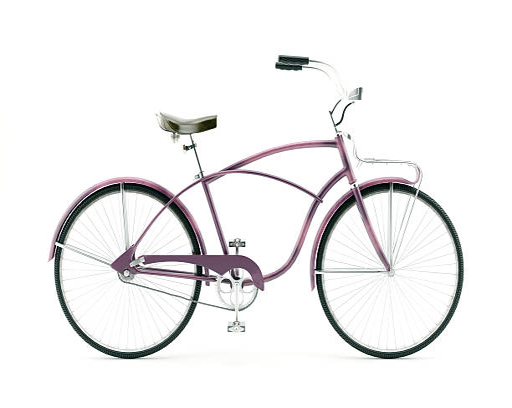
retro bicycle on a white background